El Hadji Diouf

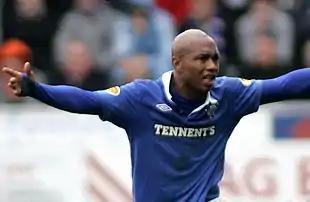
Diouf playing for Rangers in 2011

El Hadji Ousseynou Diouf (born 15 January 1981) is a Senegalese former professional footballer. Throughout his career, Diouf played as a winger or a forward.